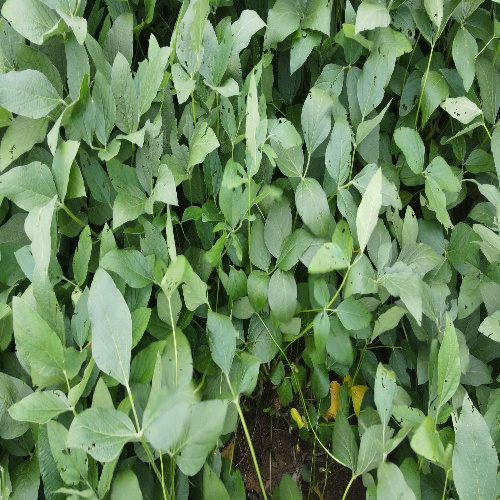
Label: Caterpillar